Marine heatwave

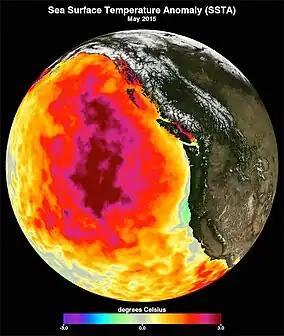

Scientists predict that the frequency, duration, scale (or area) and intensity of marine heatwaves will continue to increase. This is because sea surface temperatures will continue to increase with global warming, and therefore the frequency and intensity of marine heatwaves will also increase. The extent of ocean warming depends on emission scenarios, and thus humans' climate change mitigation efforts. Simply put, the more greenhouse gas emissions (or the less mitigation), the more the sea surface temperature will rise. Scientists have calculated this as follows: there would be a relatively small (but still significant) increase of 0.86 °C in the average sea surface temperature for the low emissions scenario (called SSP1-2.6). But for the high emissions scenario (called SSP5-8.5) the temperature increase would be as high as 2.89 °C.